No. 27 Squadron IAF

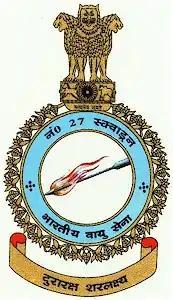

No. 27 Squadron IAF (Flaming Arrows) is a Ground Attack and Close Air Support squadron of the Indian Air Force, operating from Gorakhpur AFS, under Central Air Command.